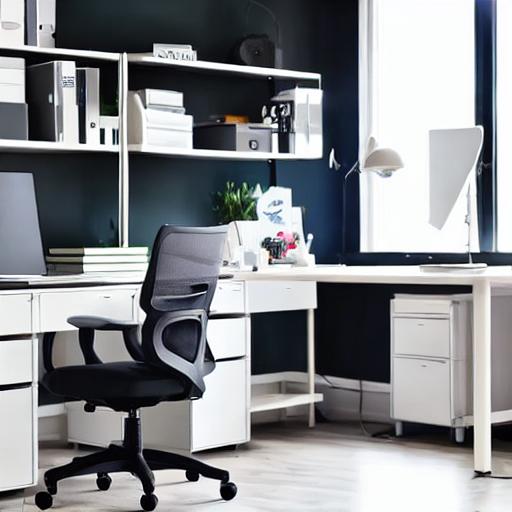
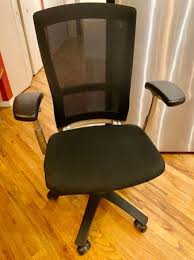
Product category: items_chair
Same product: no